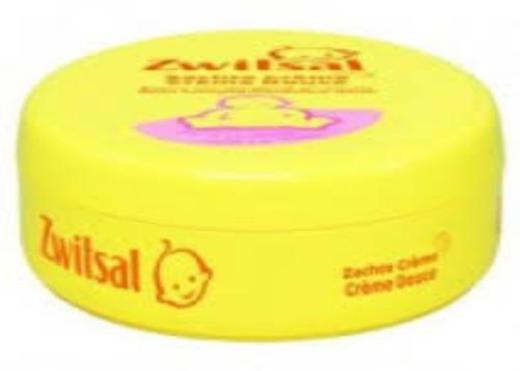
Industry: Necessities